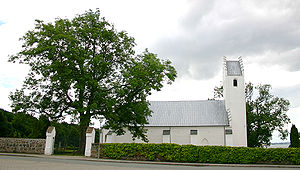
Bregnet Kirke / Den nuværende kirke
Kirken set fra nord
Bregnet Kirke, Bregnet Sogn, Øster Lisbjerg Herred i det tidligere Randers Amt.